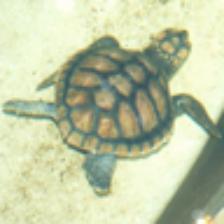
Label: NonHuman